Main Aur Mera Haathi

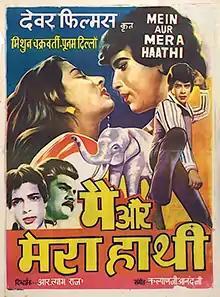
Poster

Main Aur Mera Haathi is a 1981 Hindi-language Indian film directed by R. Thiagaraj, starring Mithun Chakraborty, Poonam Dhillon, Suresh Oberoi and Sharat Saxena.